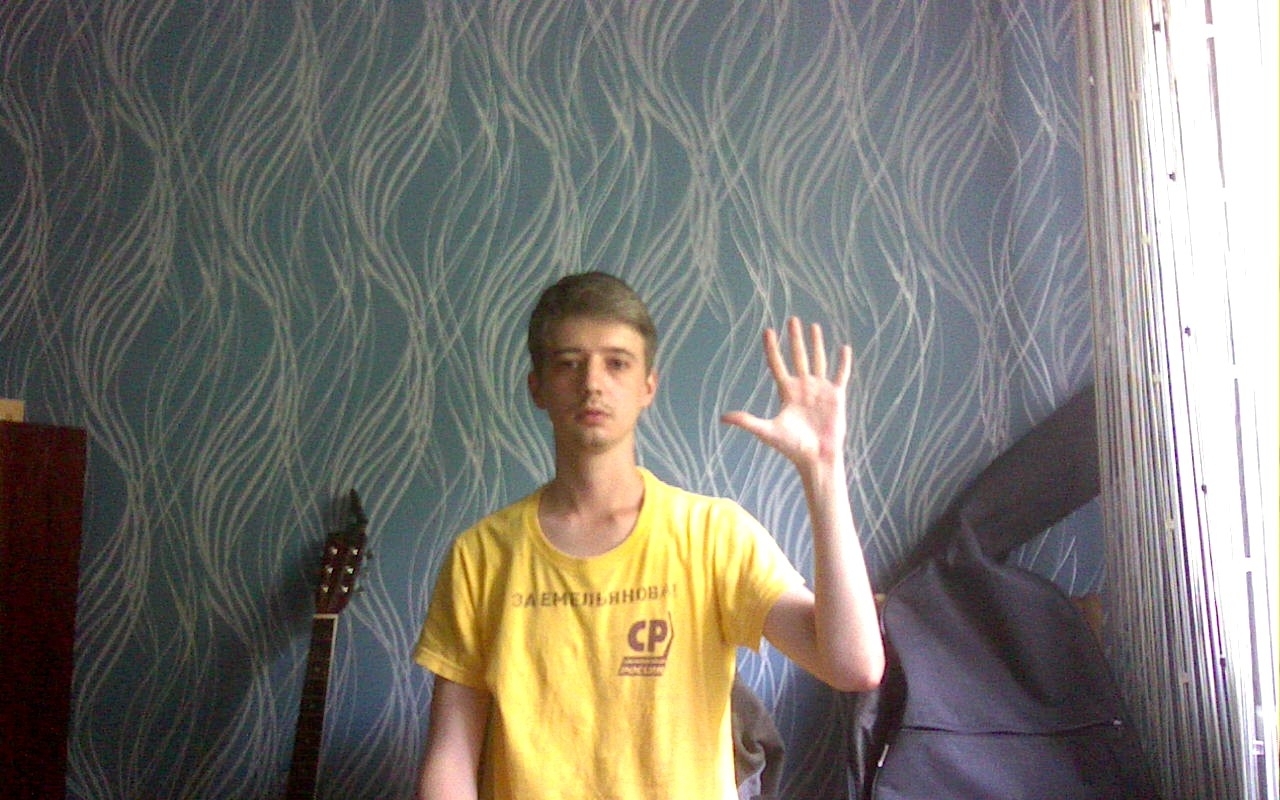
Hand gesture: palm